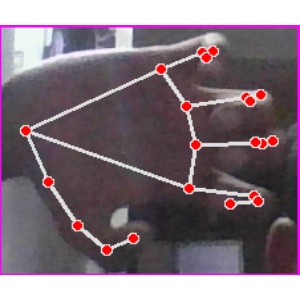
अक्षर: त